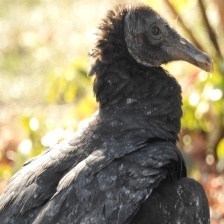
Species: BLACK VULTURE
Scientific name: CORAGYPS ATRATUS
ImageNet parent category: vulture